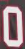
Number: 0